Mikhail Kalinin

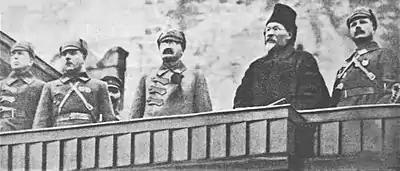
Bubnov, Voroshilov, Trotsky, Kalinin and Frunze, October Revolution military parade, 1924

Kalinin was a factional ally of Stalin during the bitter struggle for power after the death of Lenin in 1924. He delivered a report on Lenin and the Comintern to the Fifth World Congress in 1924.